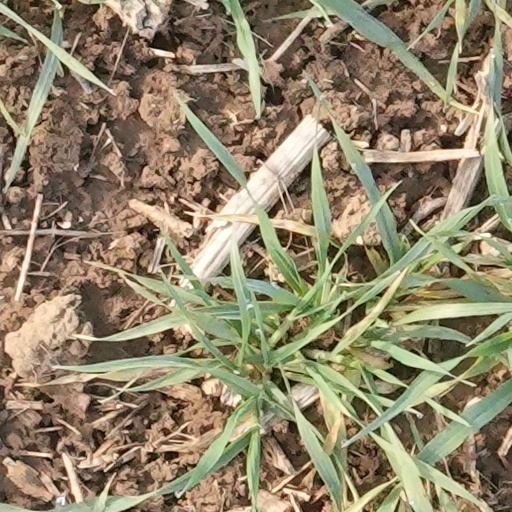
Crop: wheat